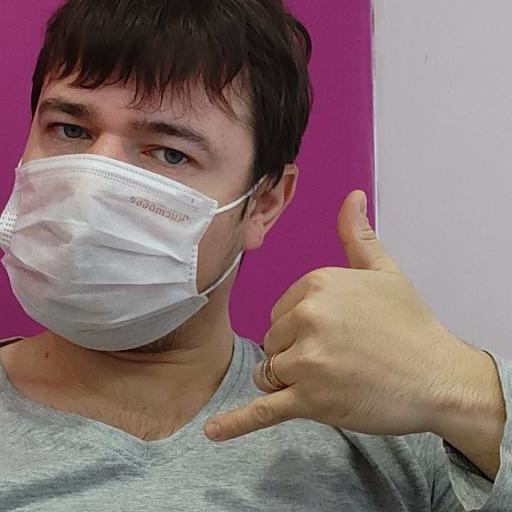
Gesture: call